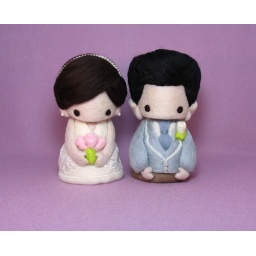
Cutie bride in lace dress and Cutie groom in light gray suit